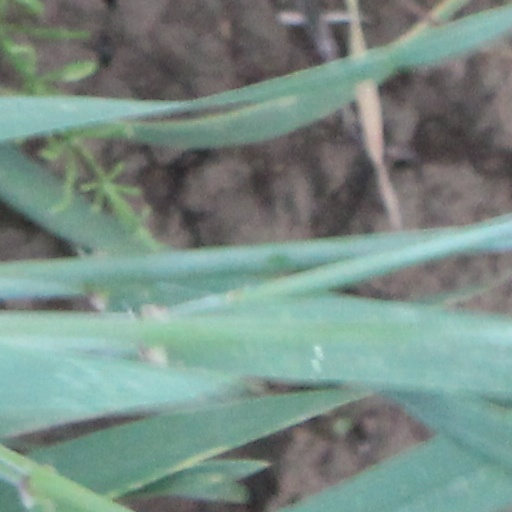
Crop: wheat